Taensa

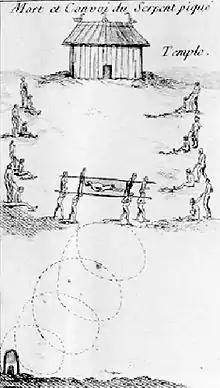
Funeral procession of the Natchez "Obalalkabiche" (Tattooed Serpent) with retainers waiting to be sacrificed

Taensa religious life revolved around the worship of the sun, represented by the sacred fire kept perpetually burning inside their temple. Their elite class of hereditary royalty were known as suns and like the Natchez they believed their chief, whose official name was "Yak-stalchil" (Great Sun), was matrilineally descended from the sun through his mother the ""Grande Soleille"" (French for "female Great Sun"). Their mythology claimed that in the distant past a man and woman who shone like the sun had come down to them to be their rulers. Afterwards they turned to stone. Stone statues fitting this description are recorded by early observers as being worshiped as the original couple in the temple. The Taensa rulers claimed descent from this mythological couple, making their social order in effect a solar theocracy. The eldest daughter of the female Great Sun inherited her mothers position. Her eldest son inherited the position and name of "Yak-stalchil". Her second eldest son inherited the position of War Chief along with the name and title of "Obalalkabiche" (Tattooed Serpent).